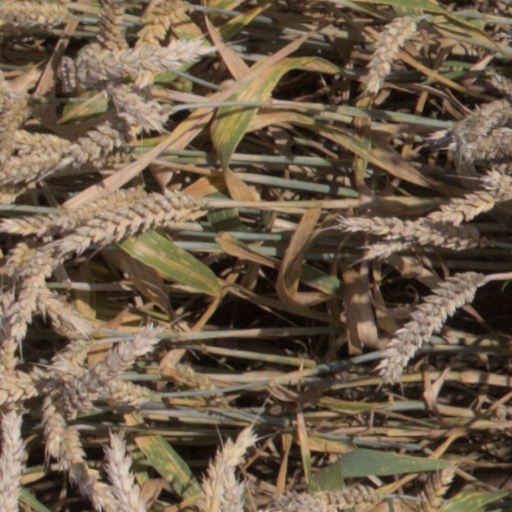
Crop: wheat